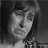
Emotion: sad